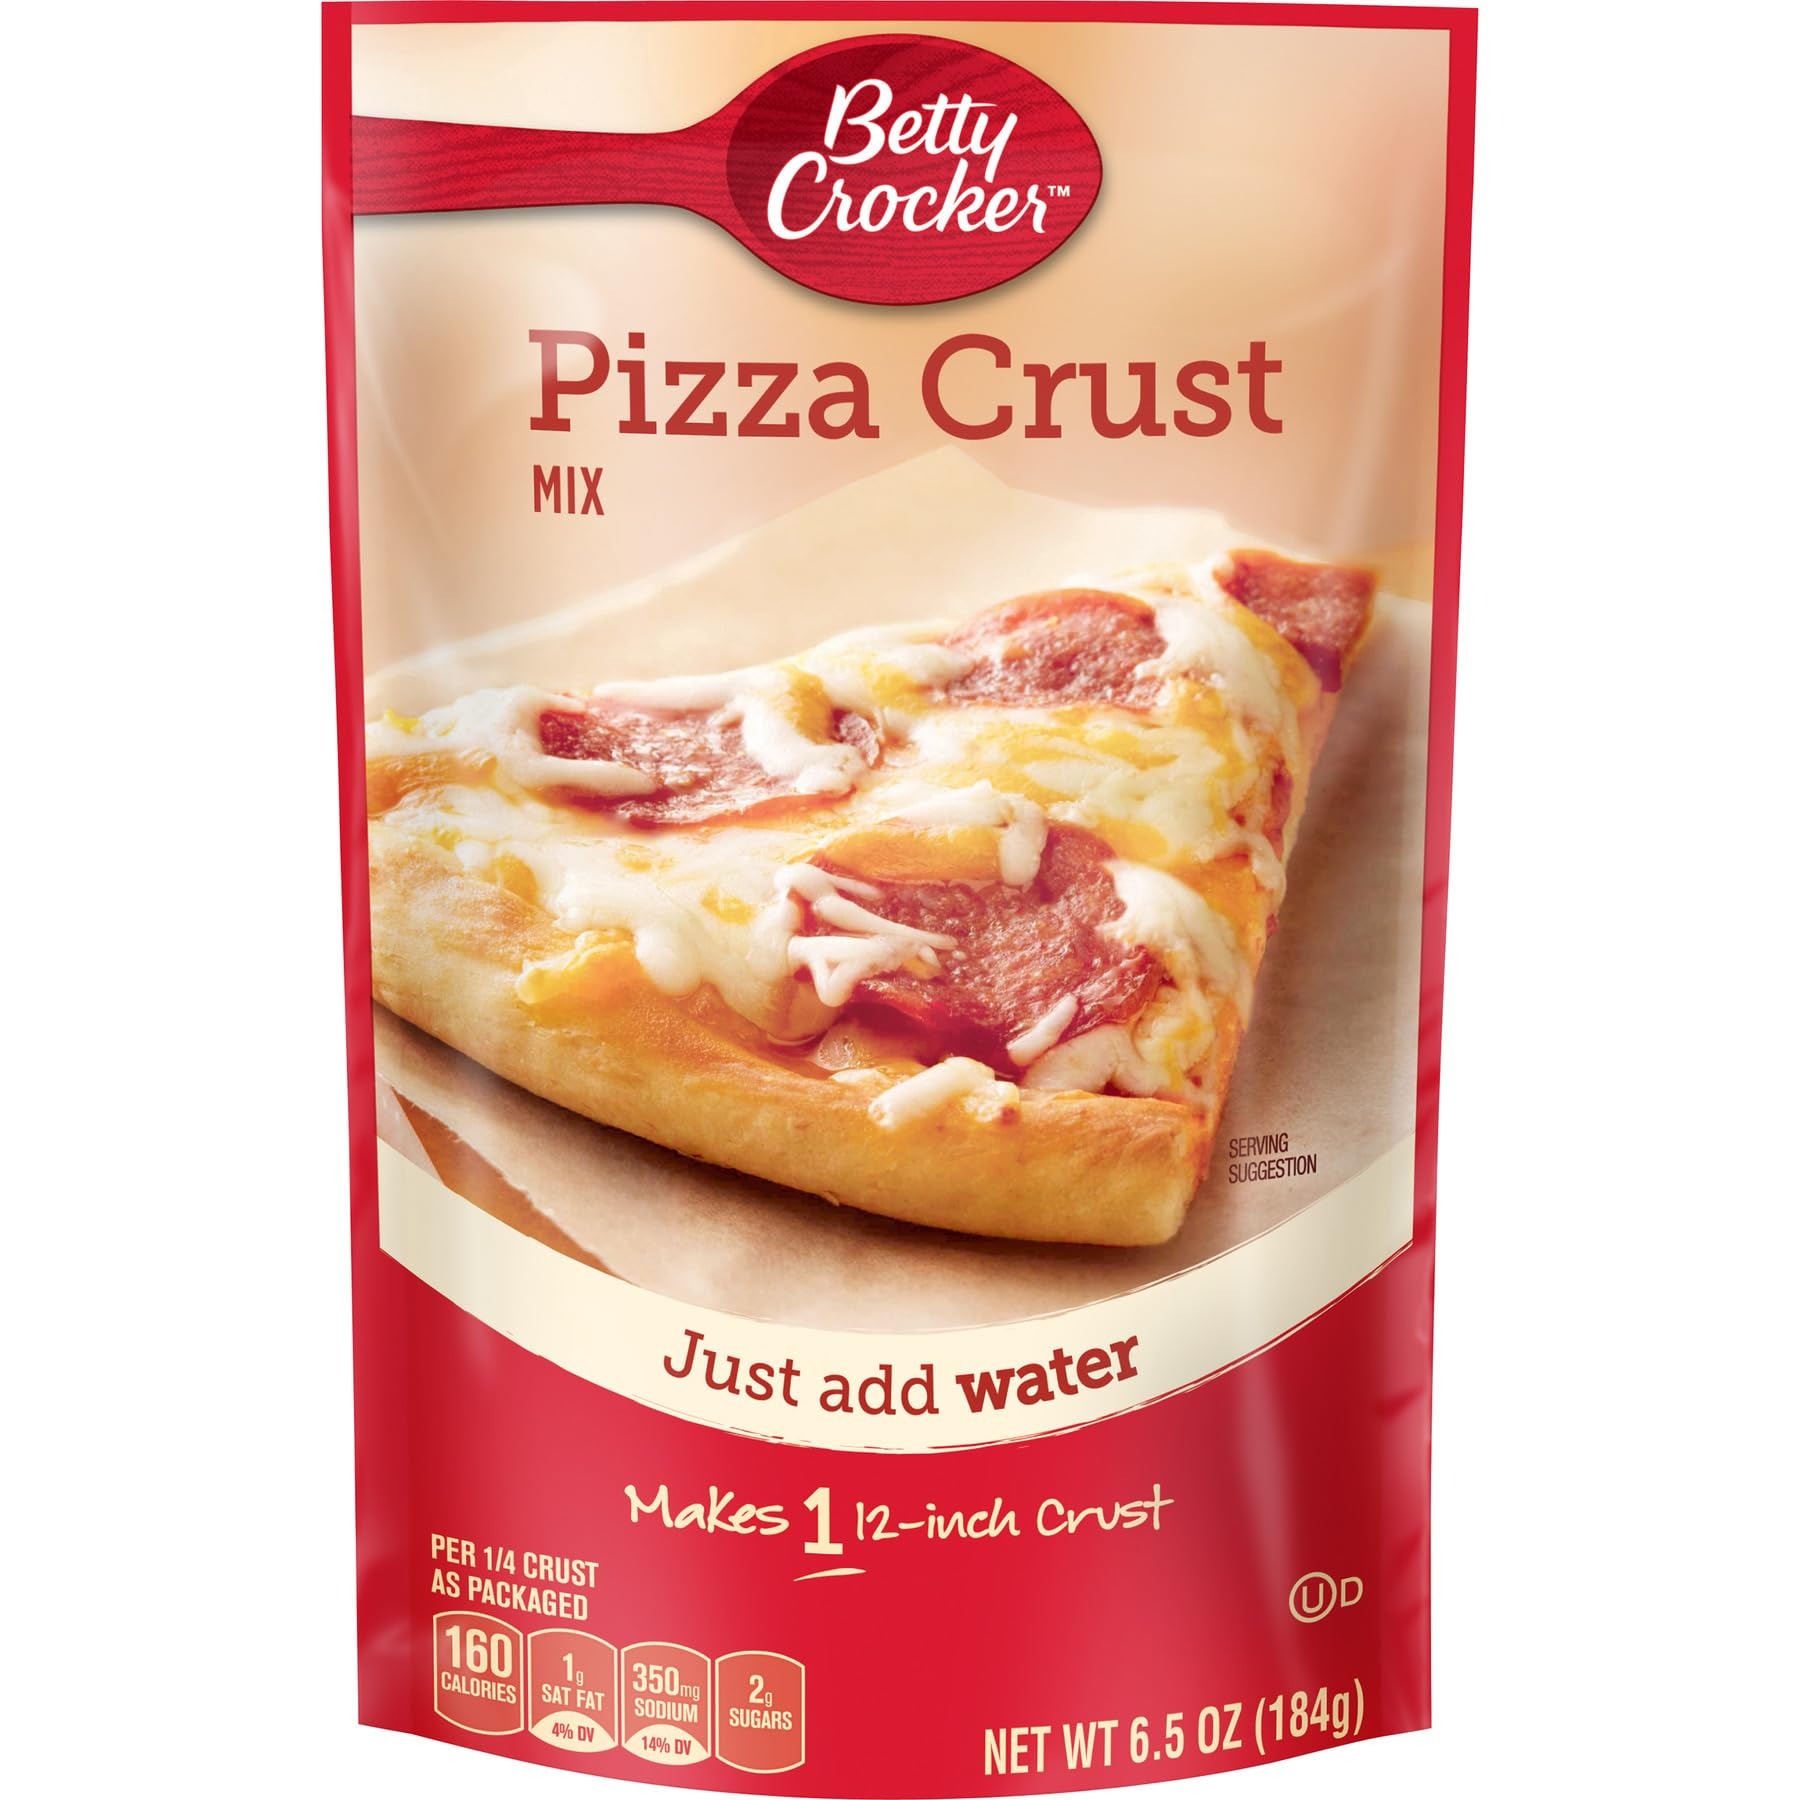
Item Name: Betty Crocker Pizza Crust Mix, 6.5 - ounce Pouches (Pack of 6)
Bullet Point 1: Betty Crocker Pizza Crust Mix
Bullet Point 2: Net Wt 6.5 ounce Pouches x 6
Bullet Point 3: Quick and Easy to Prepare,Simply add Water
Product Description: Pizza Crust Mix . Simply Add Water
Value: 39.0
Unit: Ounce

Price: 14.685